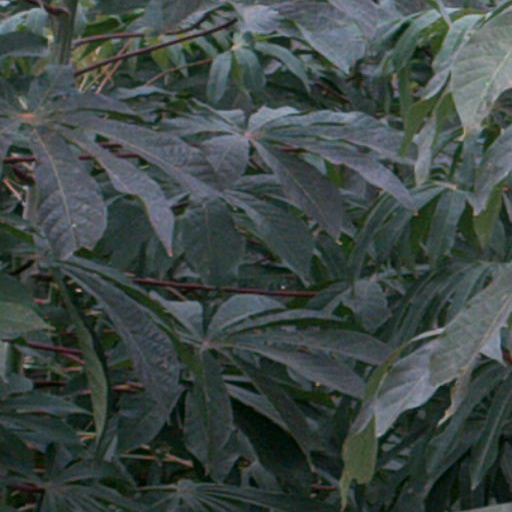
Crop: cassava